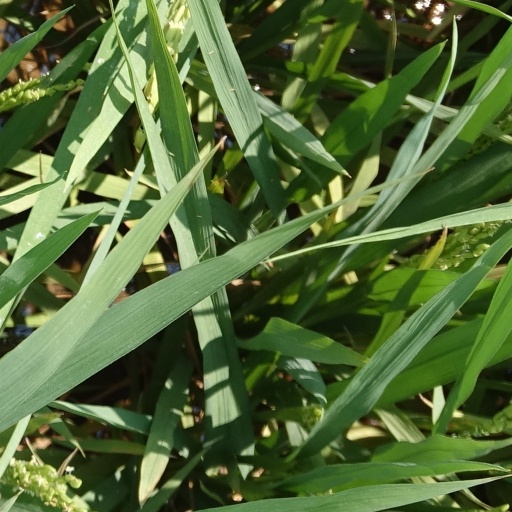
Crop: rice